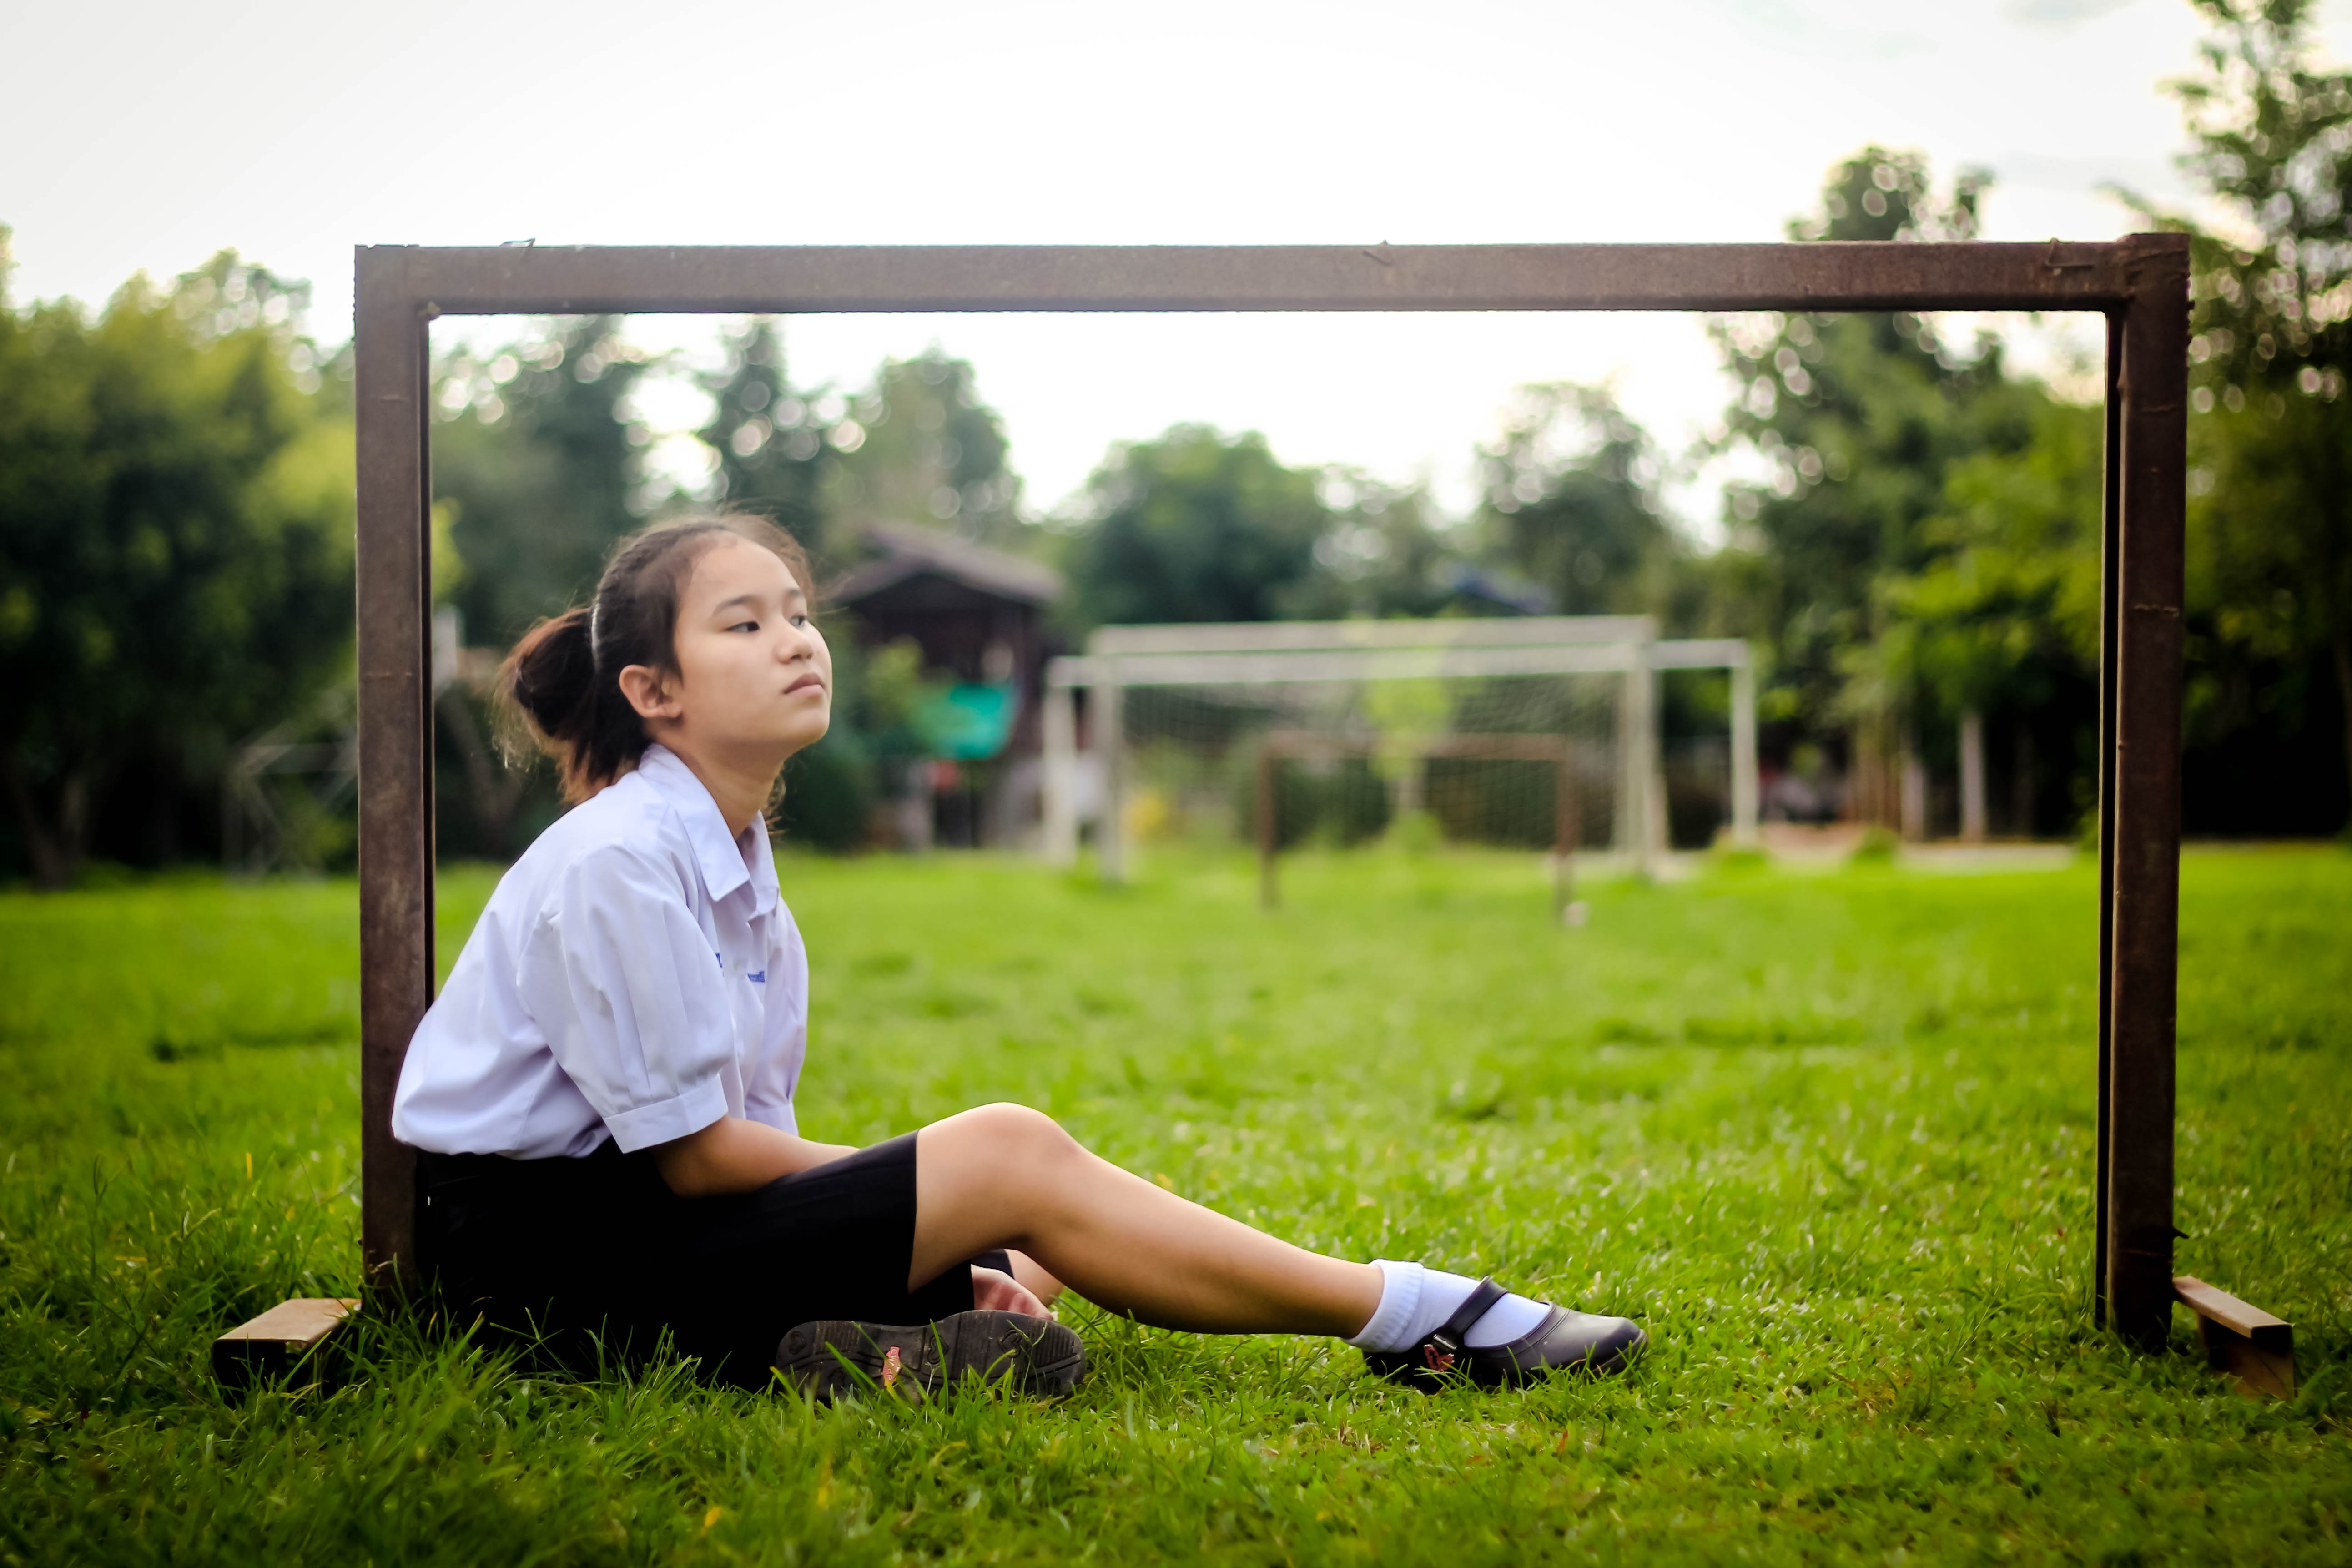
grass, winter, light, people, lawn, cute, alone, dark, portrait, young, green, backyard, fashion, lady, leisure, wool, smile, thailand, painting, surface, mouth, long hair, hood, face, drawing, students, hands, sunglasses, eyewear, image, mellow, generation, am lonely, white background, pretty girl, stand alone, soft light, lad, male model, portrait photography, during the winter, made from wool, men's, instead, thailand language